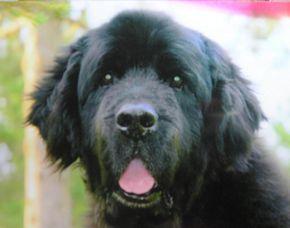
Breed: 215-n000031-Newfoundland